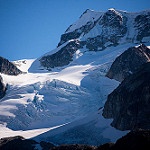
Scene: Outdoor